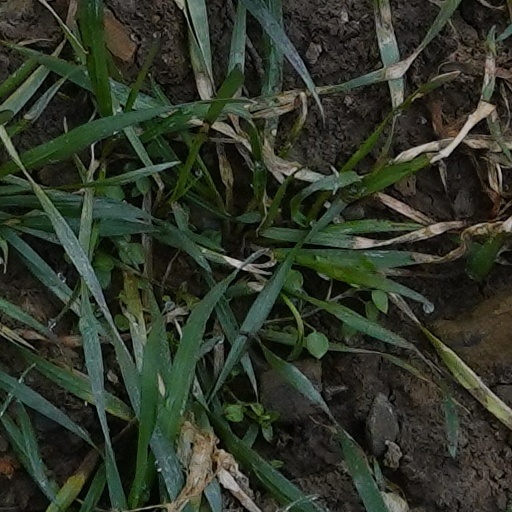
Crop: wheat